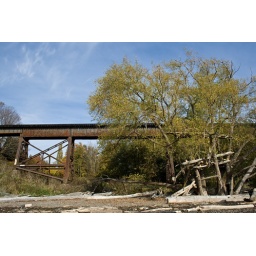
tree house by tracks